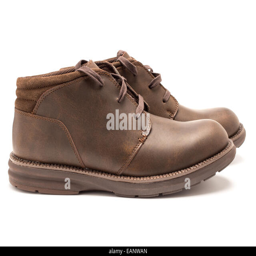
boots on a white background closeup isolate